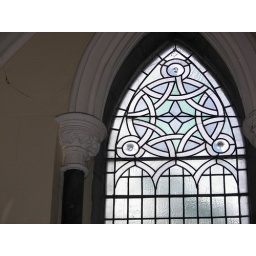
pink stained glass in st pats